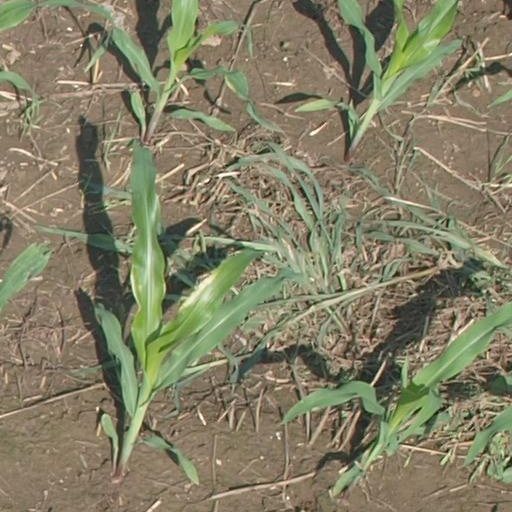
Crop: maize; corn